Panagyurishte-style eggs

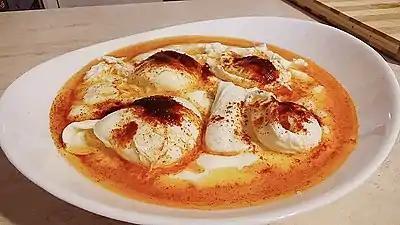
Panagyurishte-style eggs

Panagyurishte-style eggs (in Bulgarian: "Яйца по панагюрски") is a popular Bulgarian dish originated from 15th century Turkish dish Çılbır made in Ottoman kitchen to Sultans. Food is made with poached eggs, Bulgarian yoghurt and sirene, and is eaten warm, often for lunch.